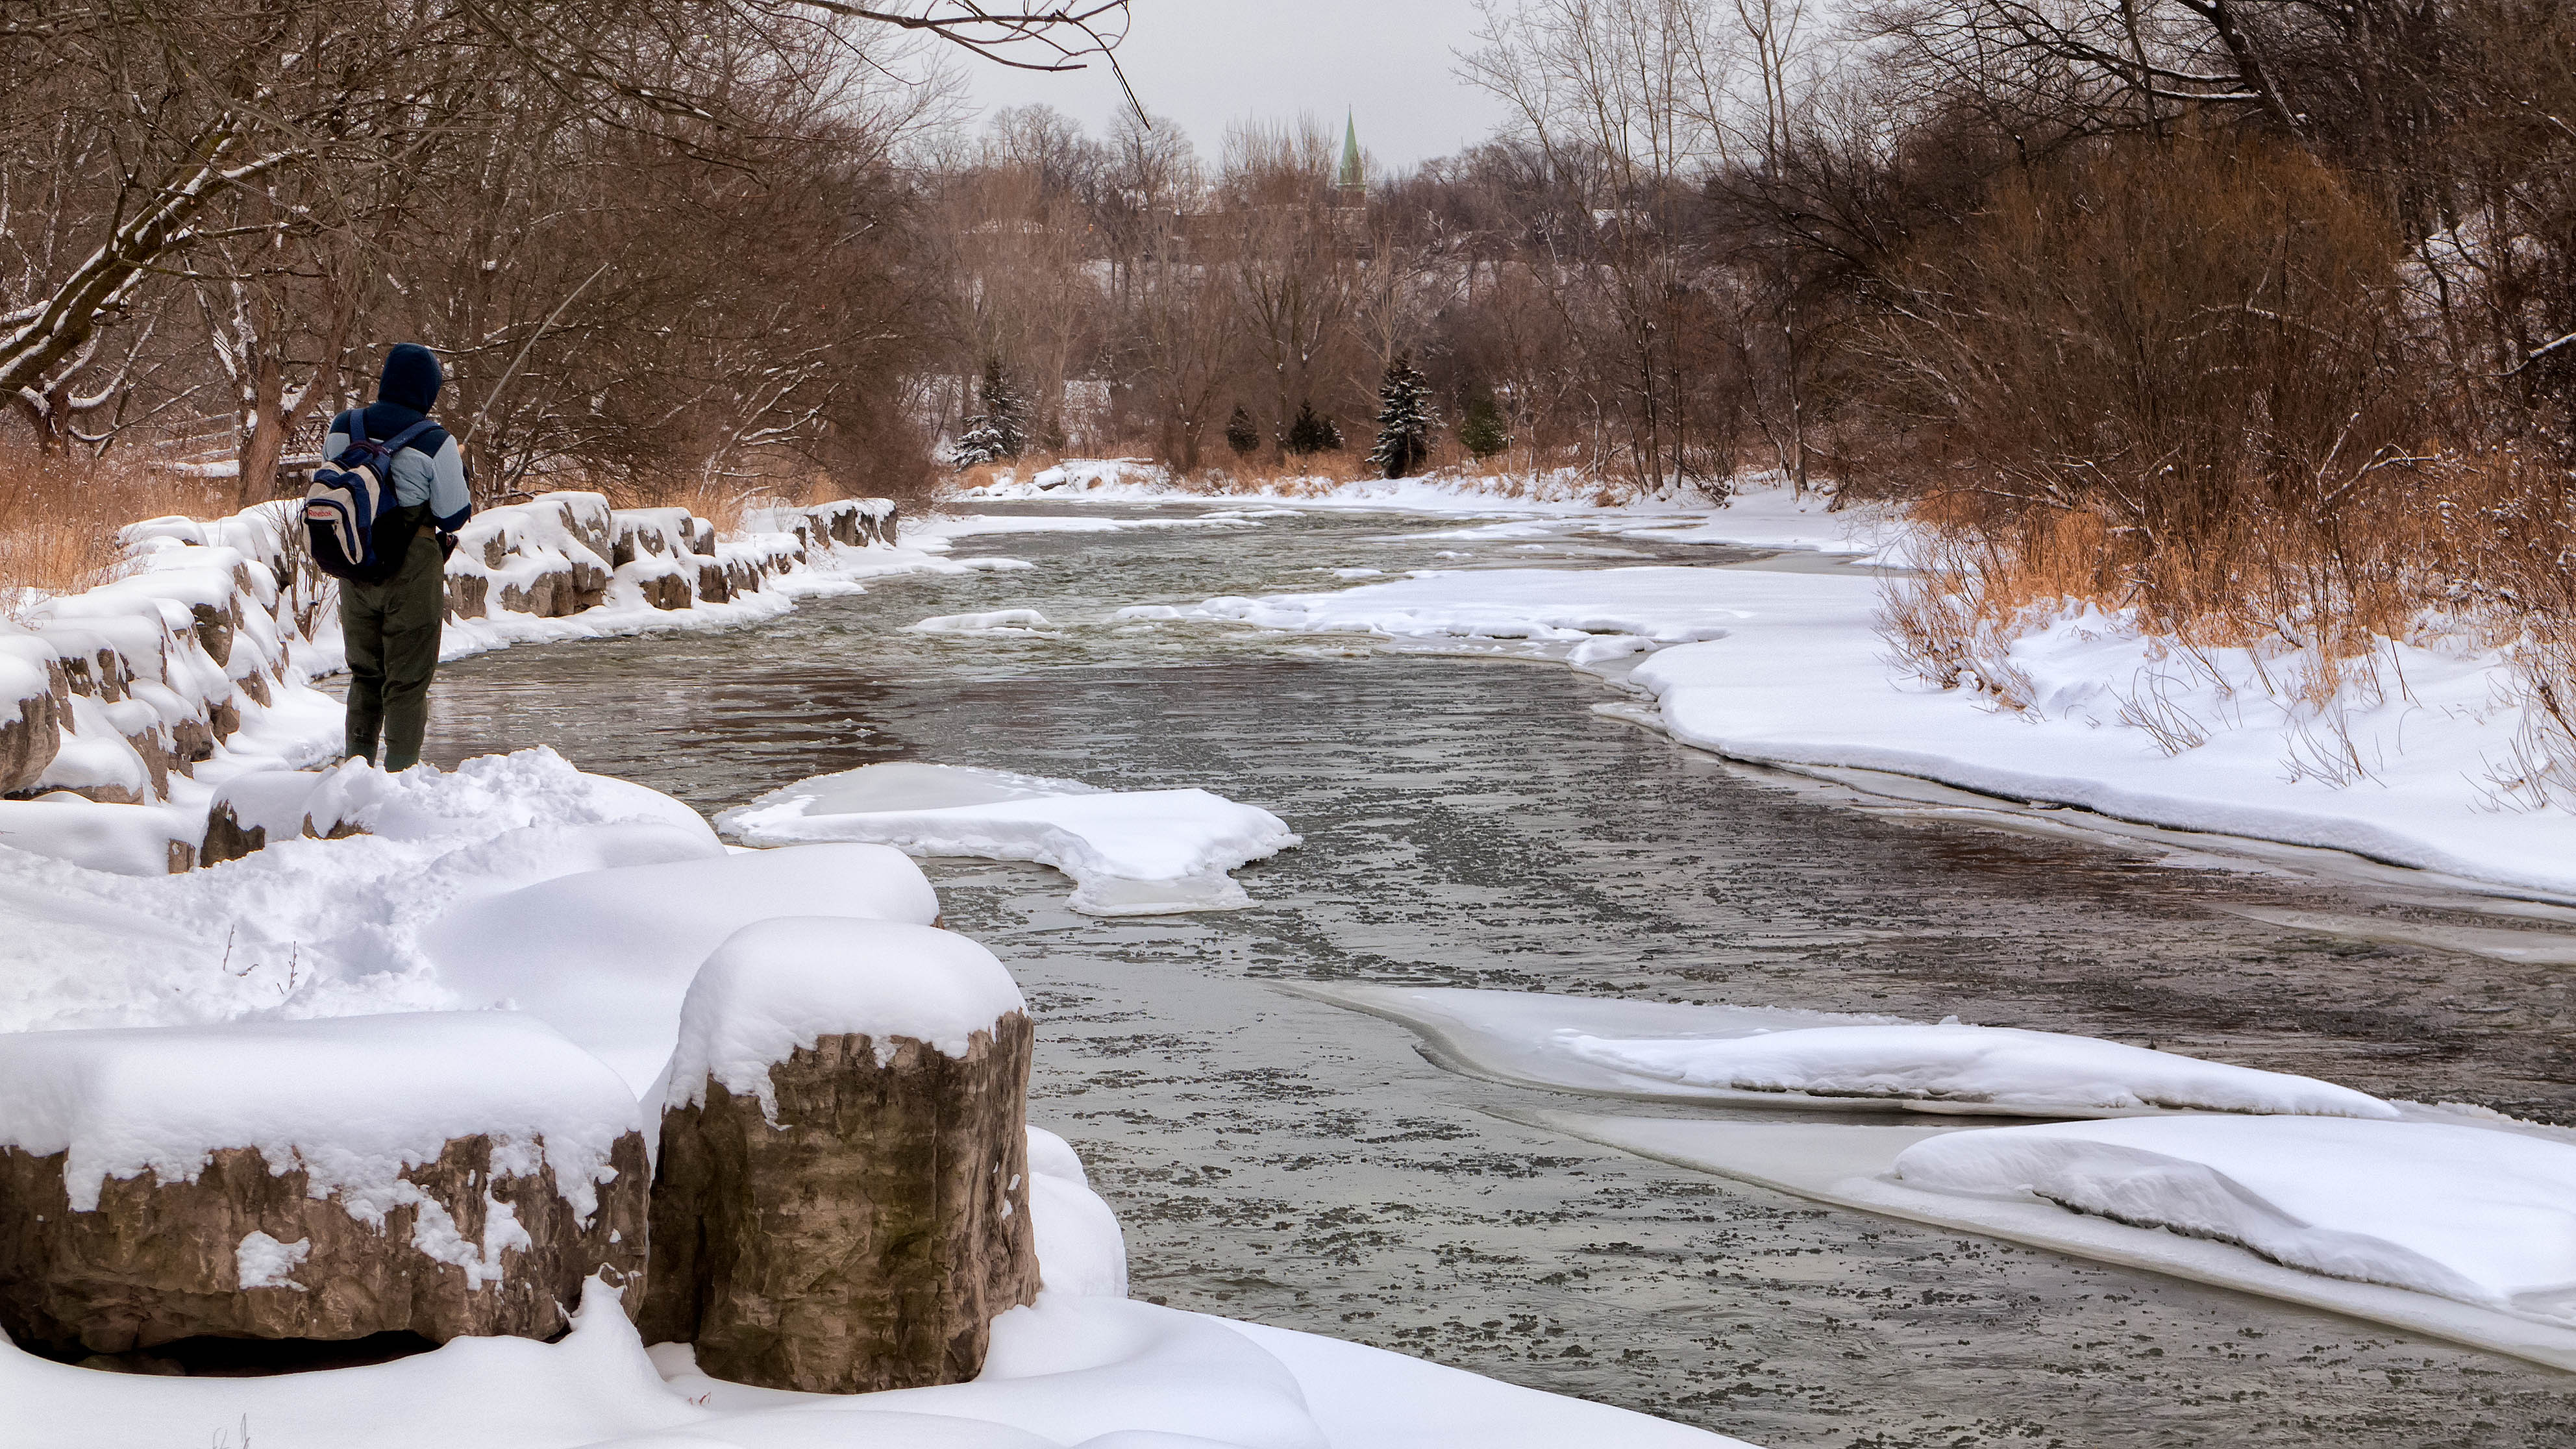
man, landscape, tree, water, person, snow, cold, winter, wood, lake, frost, river, travel, ice, scenic, weather, frozen, season, trees, outdoors, daylight, freezing